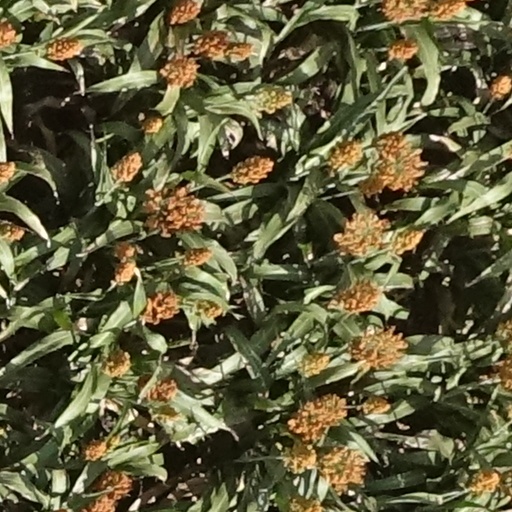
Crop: sorghum